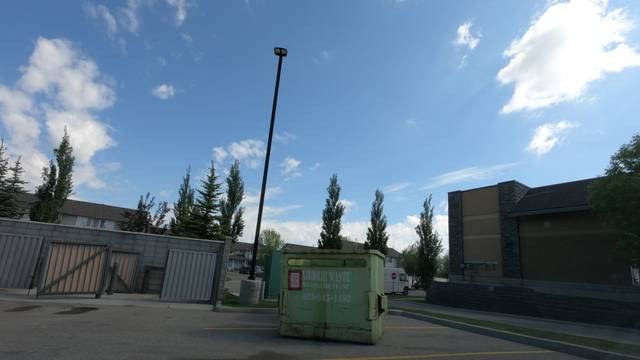
Region: Canada
Coordinates: 51.301, -114.015